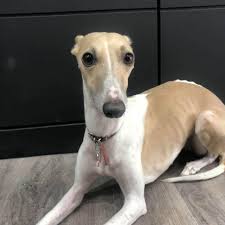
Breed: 234-n000065-whippet